Palmetto Subdivision

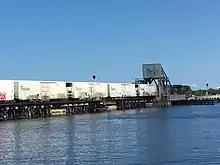
CSX train O823 pulling Tropicana Juice cars across the Manatee River Bridge in Bradenton in 2018.

The Palmetto Subdivision is a CSX Transportation rail line in the Tampa Bay region of Florida. It runs from just south of Tampa south to Bradenton.